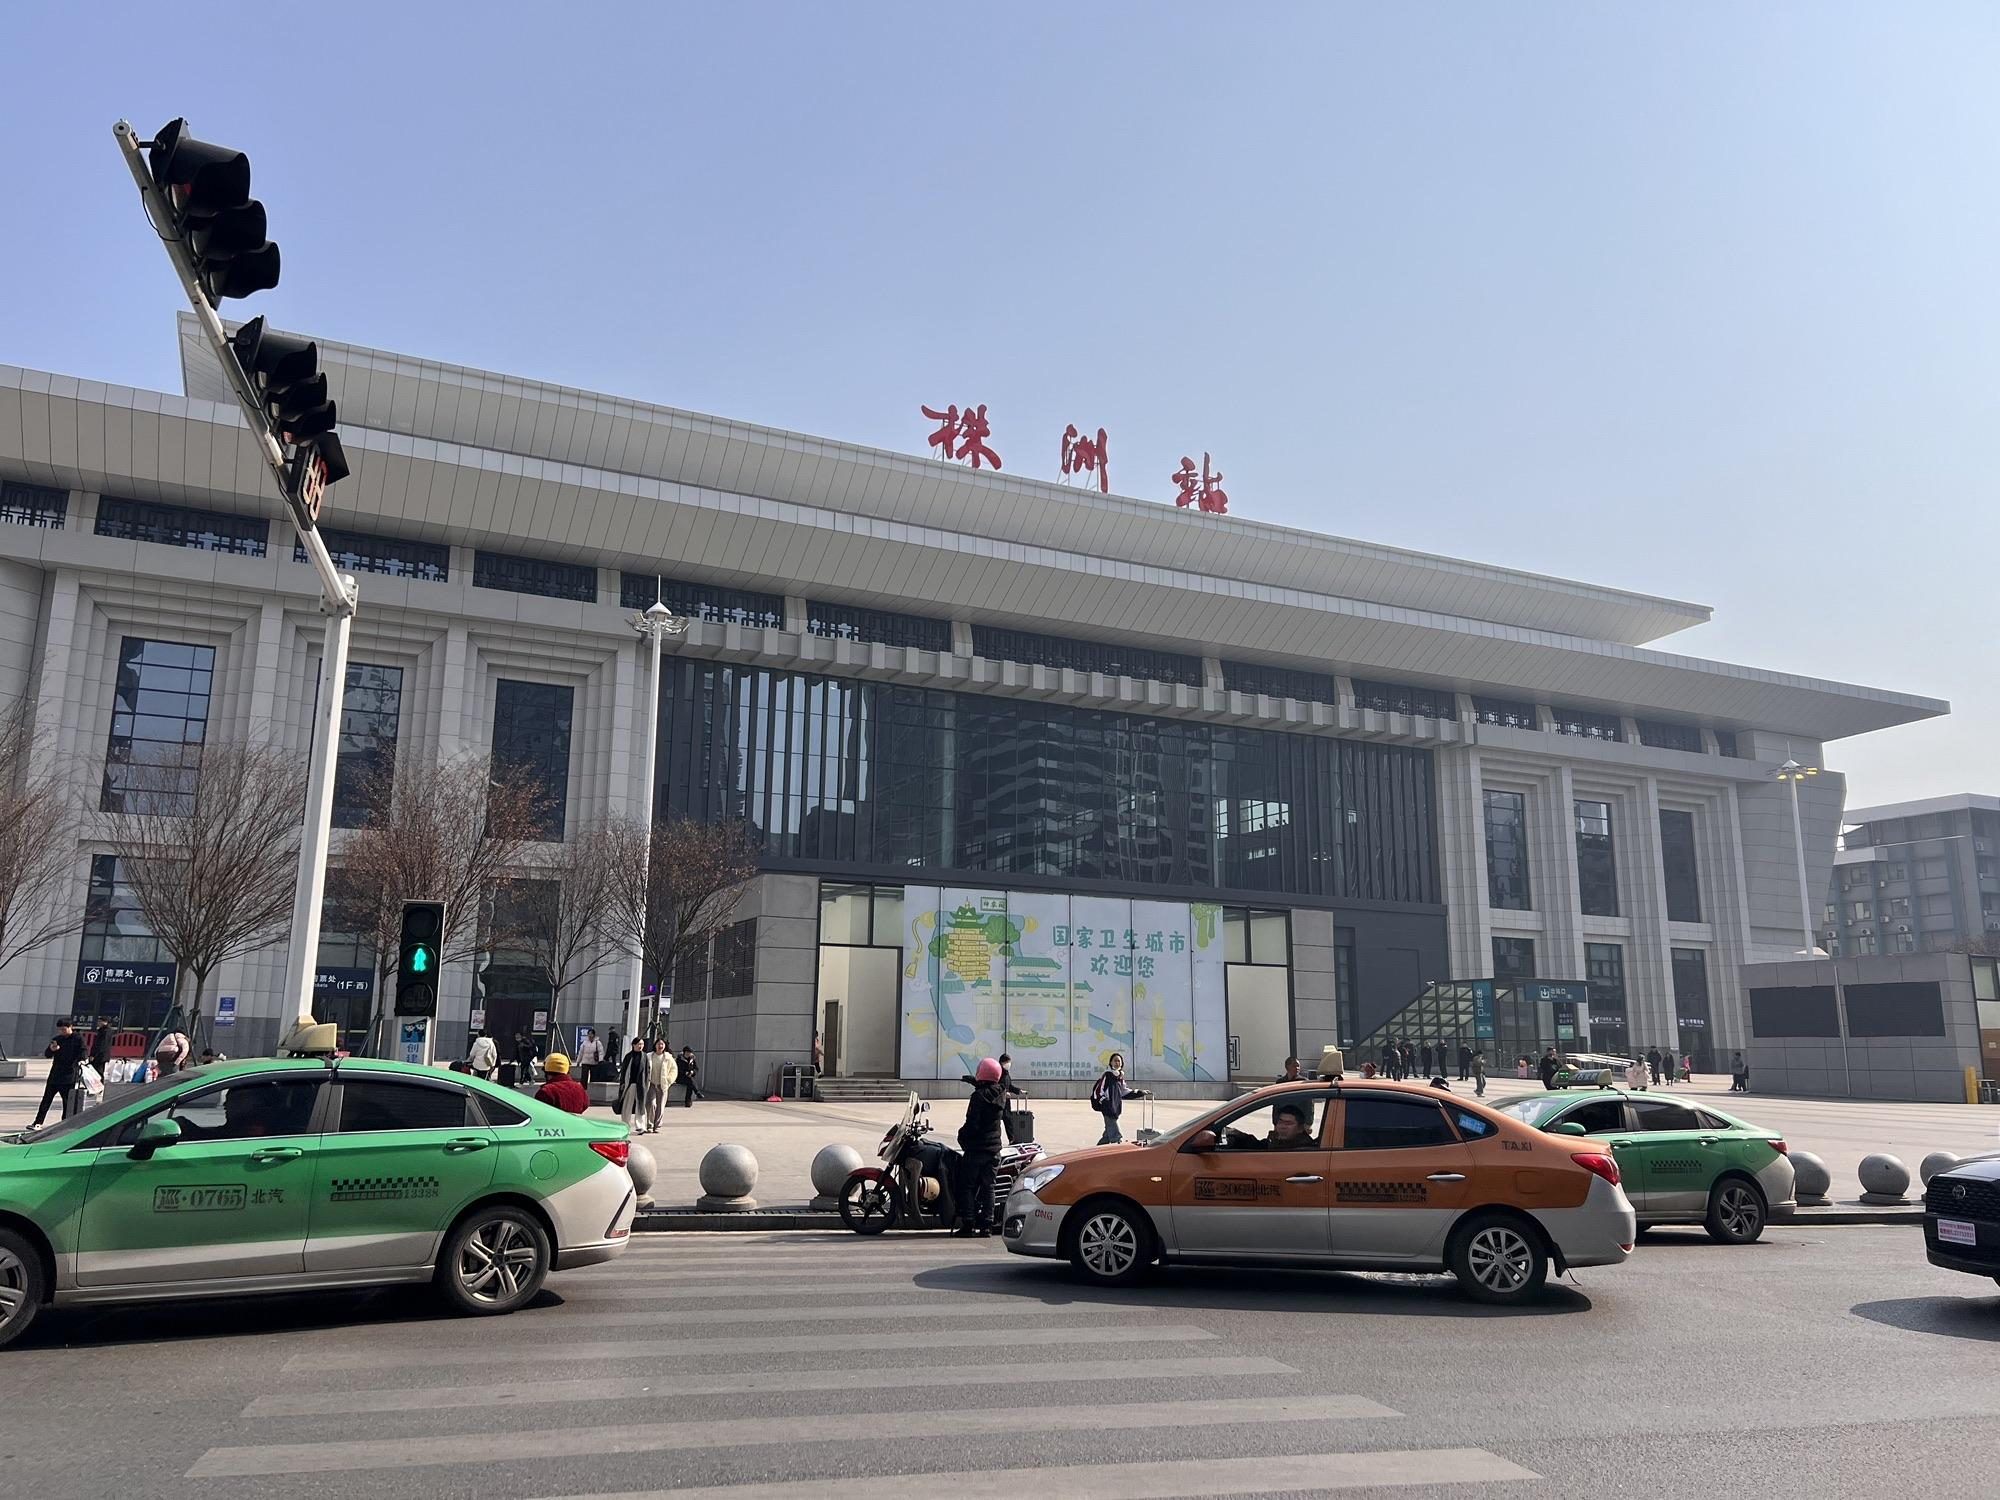
地标名称：株洲站
所在城市：株洲市·芦淞区